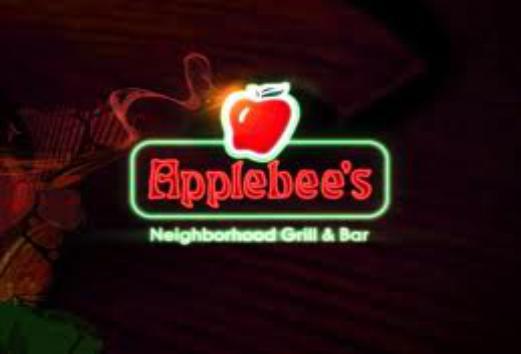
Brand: Applebee's
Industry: Food